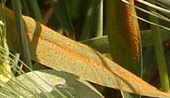
Label: Wheat___Brown_Rust